Vansittart Island

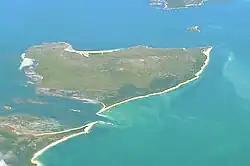
Aerial view of Vansittart Island

Vansittart Island, also known as Gun Carriage Island, is a granite island with an area of . The island is part of Tasmania's Vansittart Island Group, lying in eastern Bass Strait between Flinders and Cape Barren Islands in the Furneaux Group.